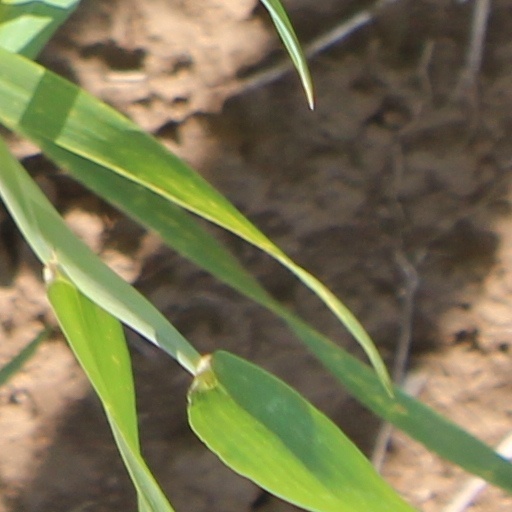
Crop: wheat